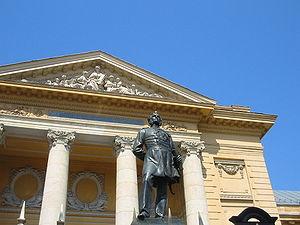
Charles d'Avila, né en 1828 à Parme et mort le 24 août 1884 à Bucarest est un pharmacien et médecin italo-français devenu roumain en 1868, fondateur de la faculté de médecine et de pharmacie de Bucarest.